Verlorenvlei Heritage Settlement

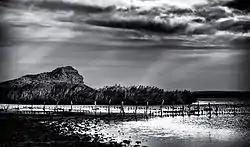
View across the vlei from the Heritage Settlement

The Verlorenvlei itself is a significant estuarine system in the Western Cape. The importance of the vlei has led to it being recognised as a wetland of international significance and was designated as a Ramsar site on the 28 June 1991